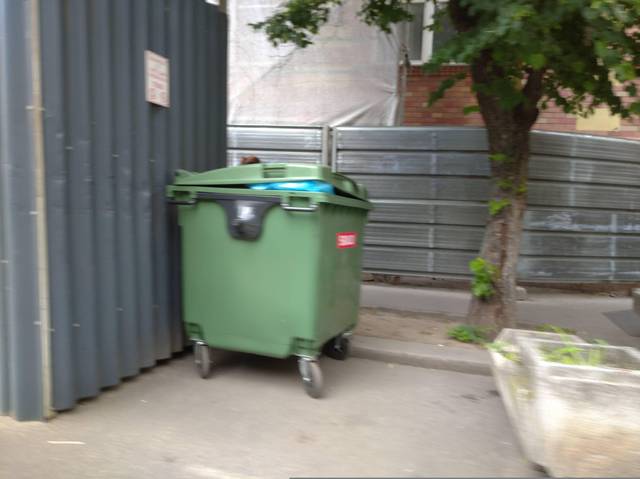
Region: Hungary
Coordinates: 47.516, 19.037